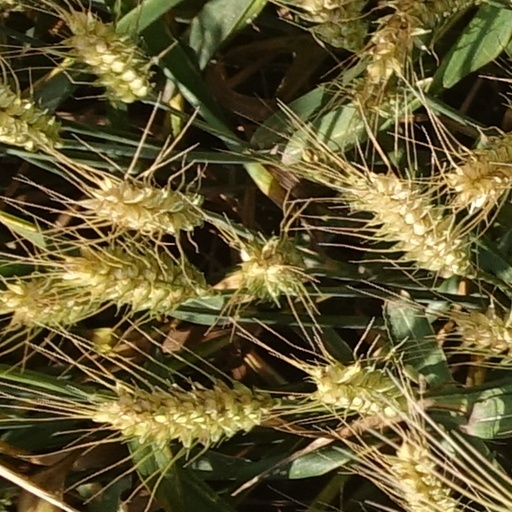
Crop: wheat